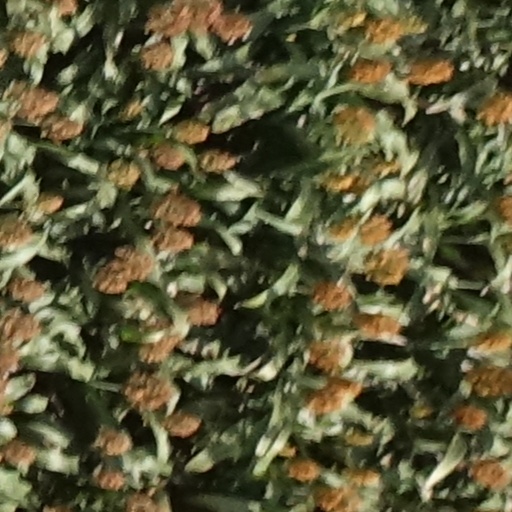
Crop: sorghum